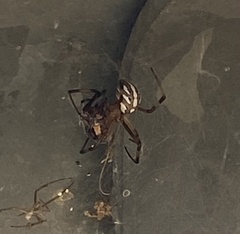
Species: Lactrodectus_hesperus